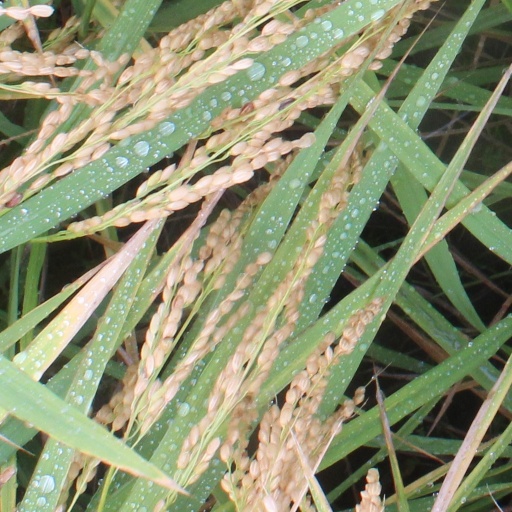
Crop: rice